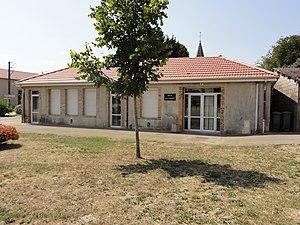
Herméville-en-Woëvre est une commune française située dans le département de la Meuse, en région Grand Est.